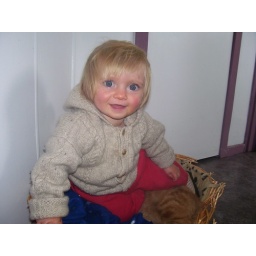
Ava in the dog basket